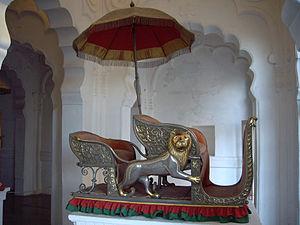
Un howdah est une sorte de bât ou palanquin, mais porté par un éléphant et non par un mulet ou des hommes, et il est placé sur le dos de l'animal. Les howdah étaient utilisés la plupart du temps pour transporter des personnes fortunées, à les porter pendant la chasse, ou encore pour faire la guerre. C'était également un symbole de richesse pour son propriétaire, et le howdah était par conséquent décoré richement, parfois avec des pierres précieuses. Actuellement il est utilisé dans les cortèges matrimoniaux ou pour les touristes.